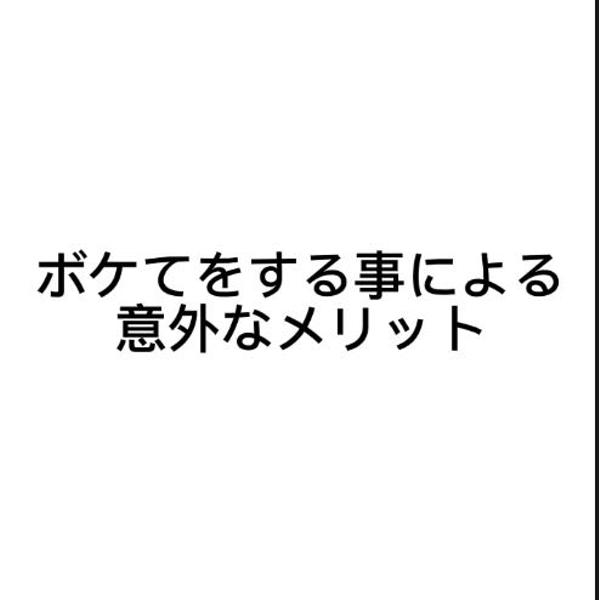
回答: リウマチに効く